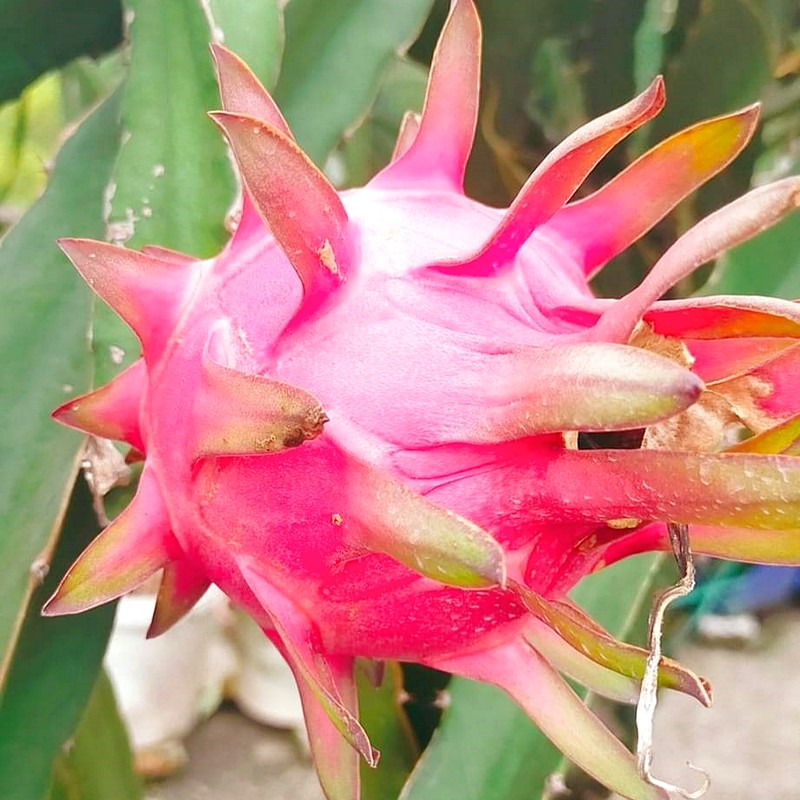
Label: Fresh Dragon Fruit